Territorial Force

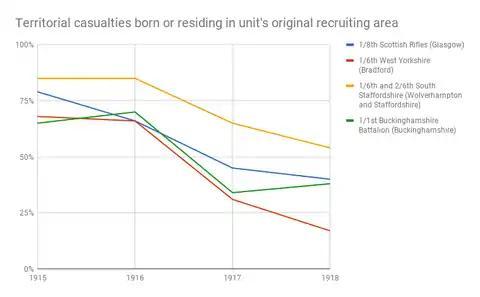
Dilution of the territorial identity as the war progressed, based on casualties born or residing in a unit's original recruiting area for a sample of territorial battalions.

By the summer of 1915, six complete territorial divisions had been deployed to France. Many of the 52 territorial units still attached to regular army formations were returned to their own parent commands. This allowed the professionals to remove from their formations an element made awkward by its specific terms of service. The regulars found the territorials to be slow to move and recuperate, and better in static defence than attack. Nevertheless, the reshuffle indicated that the Territorial Force had exceeded the expectations of the military authorities, and the territorials' time with the regulars generally resulted in a strong camaraderie and mutual respect between the two. French reported in February 1915 the praise of his commanders for their territorials, who were "fast approaching, if they had not already reached, the standards of efficiency of the regular infantry".